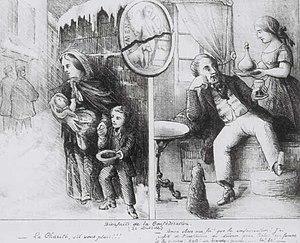
Bienfaits de la Confederation, Charles-Henri Moreau, 1865 «
Cet article traite des événements qui se sont produits durant l'année 1865 au Canada.